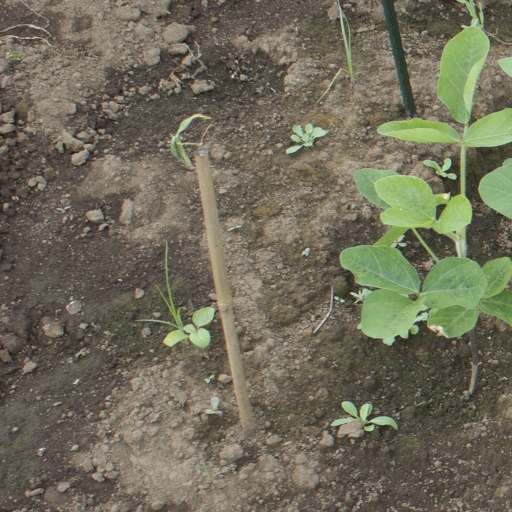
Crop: soybean